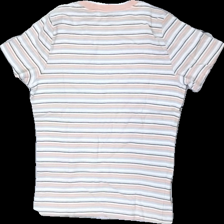
View: back
Type: T-shirt
Category: Ladies
Brand: Levi'S
Colors: Pink, White, Blue, Multicolor
Material: 100% Cotton
Pattern: Striped
Cut: Tight
Size: M
Season: All
Price range: 100-150
Recommended usage: Reuse